Anchor escapement

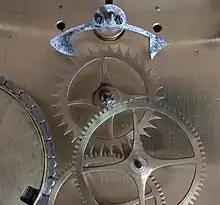
The anchor and escape wheel of a late 19th-century clock. The plate that normally holds the front end of the pinions has been removed for clarity. The pendulum is behind the back plate.

In horology, the anchor escapement is a type of escapement used in pendulum clocks. The escapement is a mechanism in a mechanical clock that maintains the swing of the pendulum by giving it a small push each swing, and allows the clock's wheels to advance a fixed amount with each swing, moving the clock's hands forward. The anchor escapement was so named because one of its principal parts is shaped vaguely like a ship's anchor.